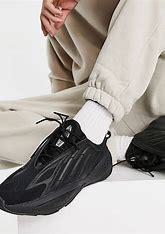
Brand: Adidas
Model: Ozrah